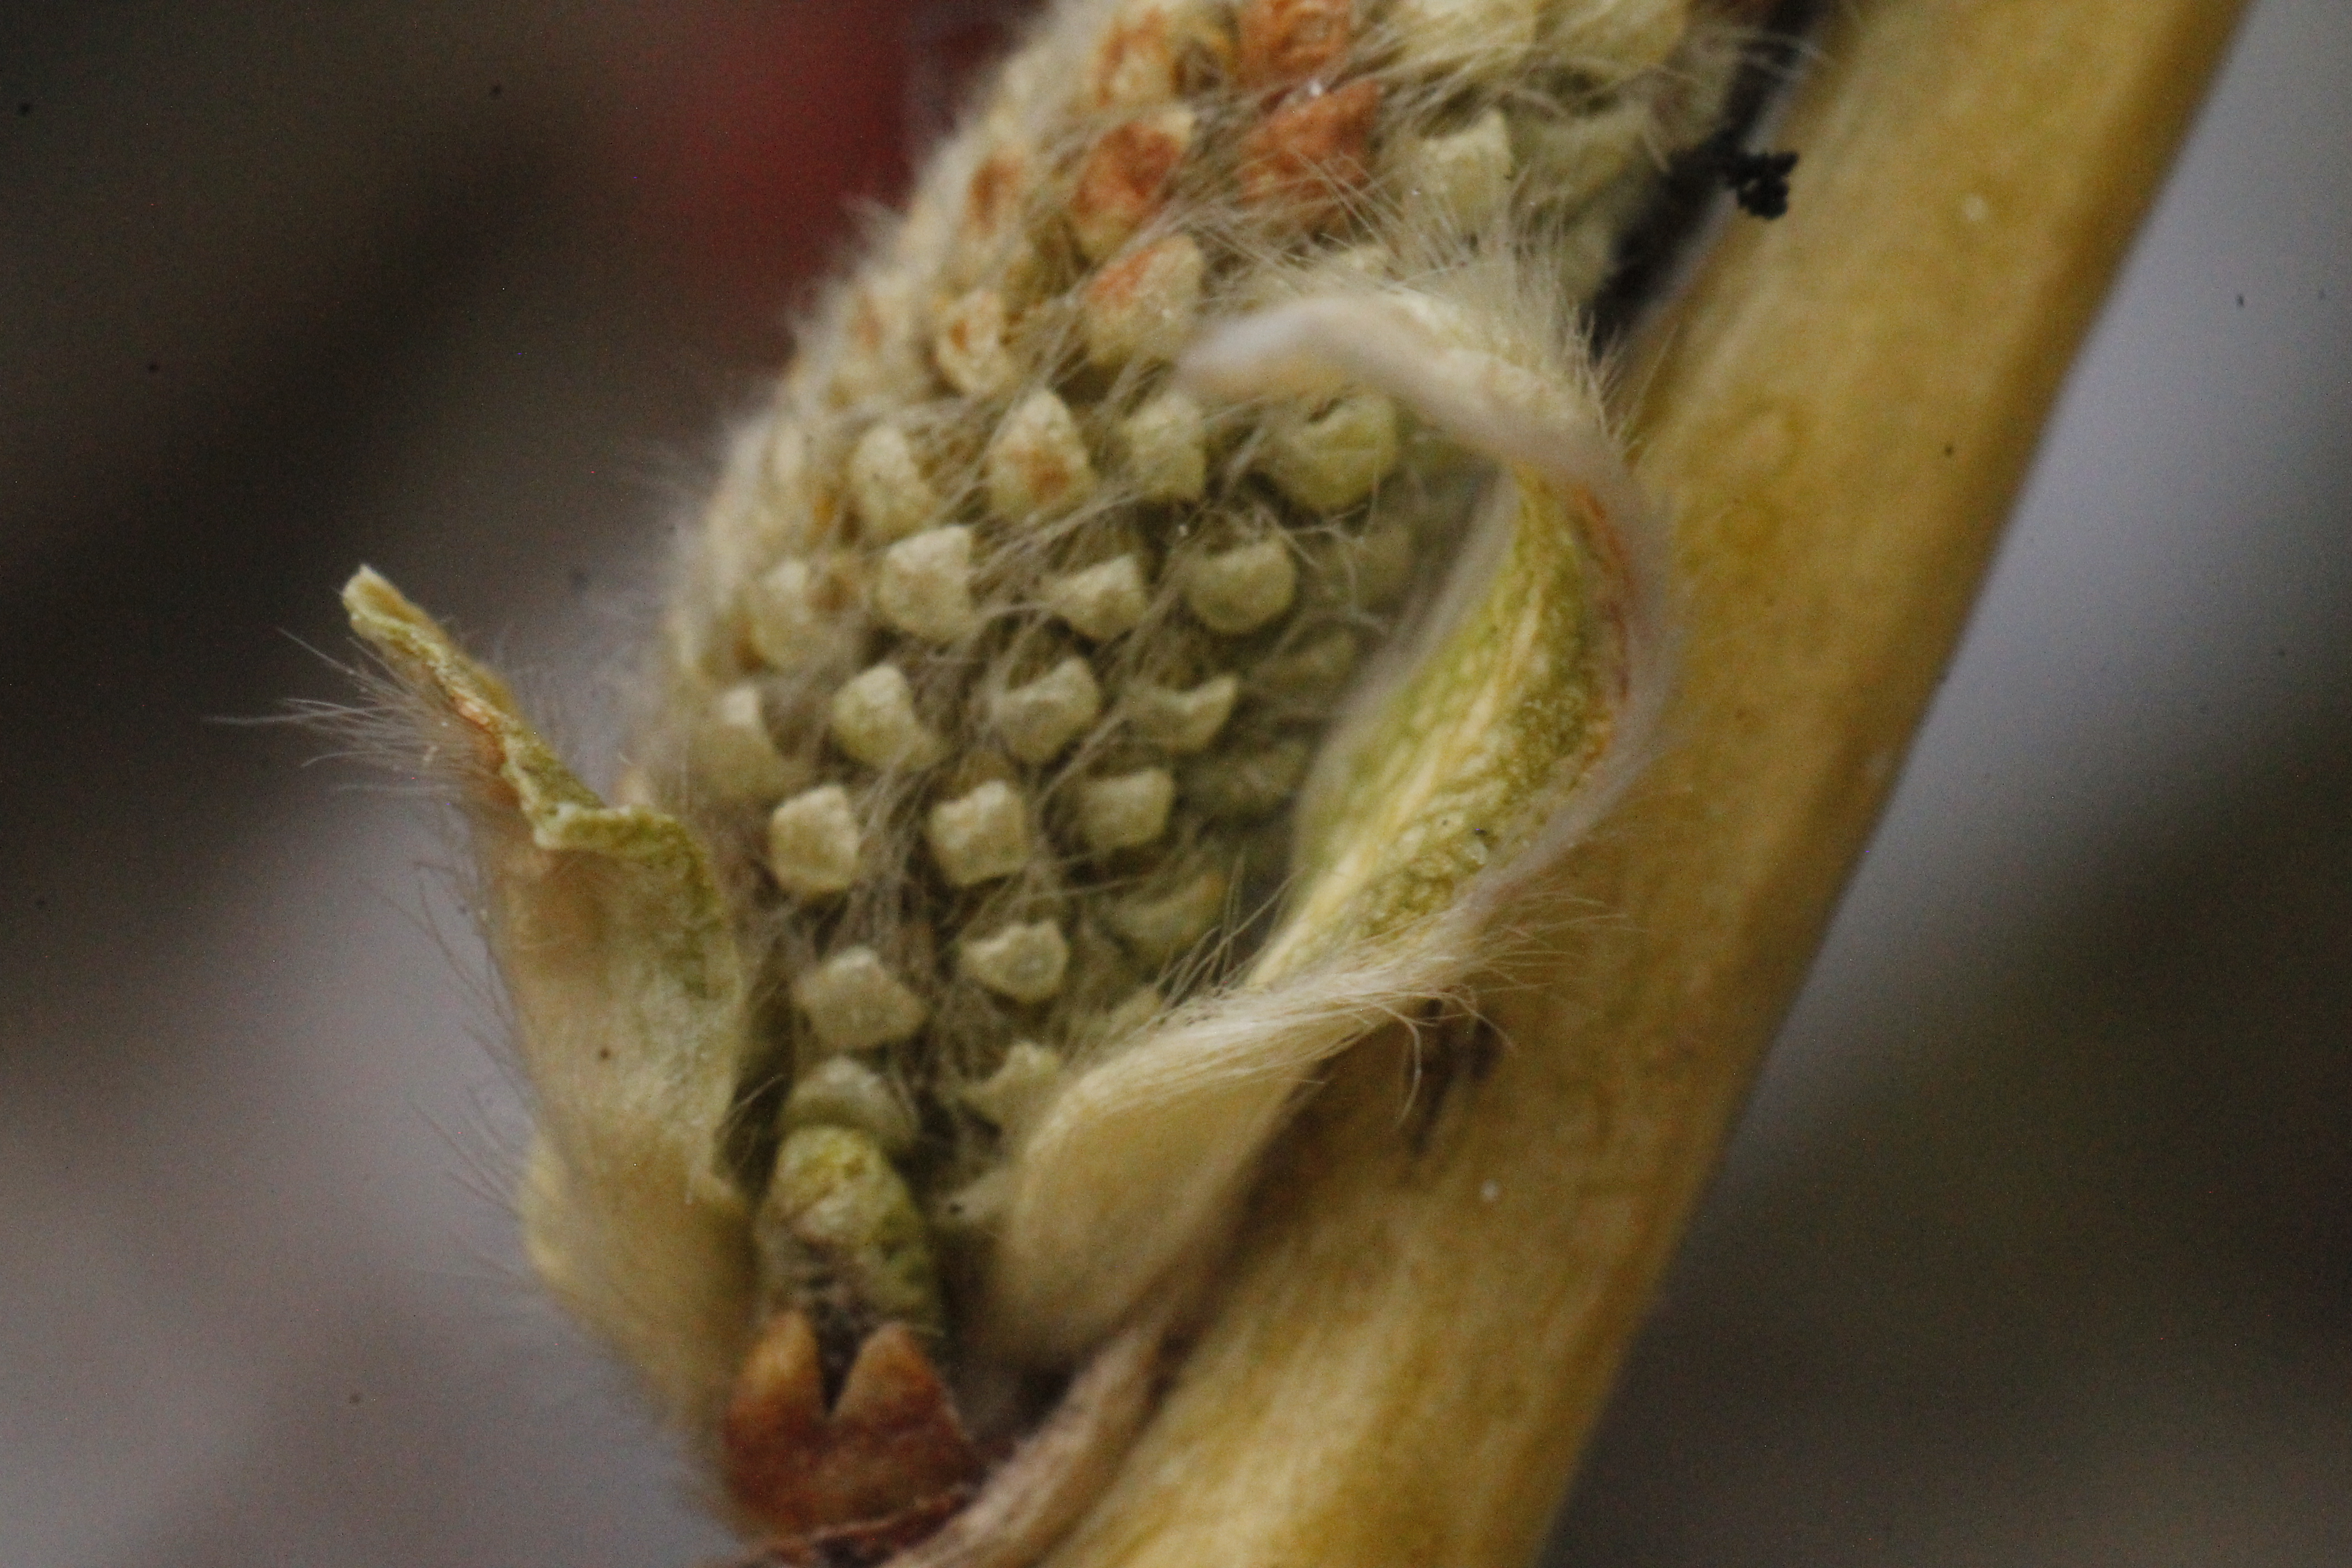
natural, plant, insect, terrestrial plant, pest, macro photography, flowering plant, membrane winged insect, invertebrate, pollen, corn on the cob, plant stem, bud, arthropod, flower, tachinidae, parasite, wildlife